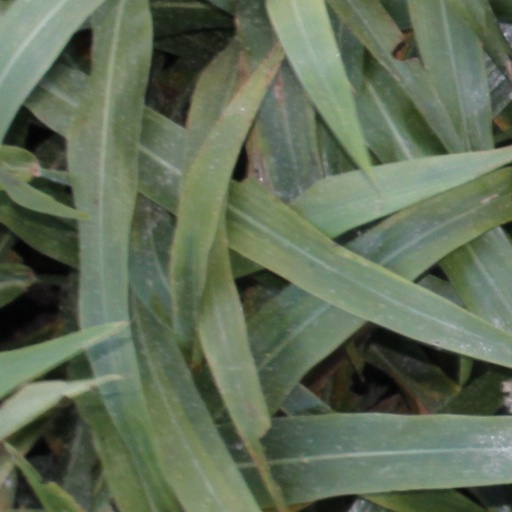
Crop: sorghum